Ryan Haggerty

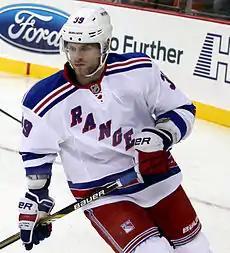
Haggerty with the New York Rangers in 2014

Ryan Haggerty (born March 4, 1993) is an American former professional ice hockey forward.